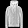
Label: Coat